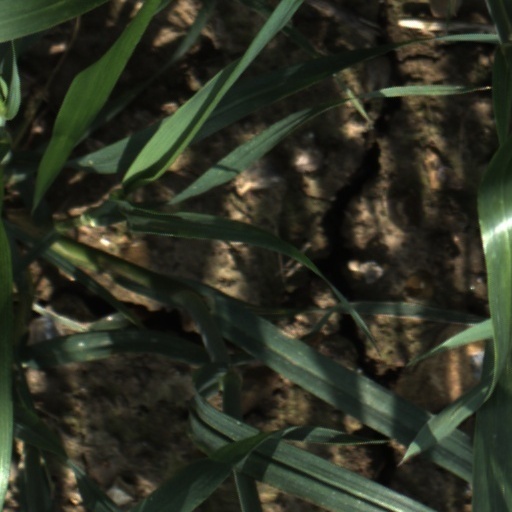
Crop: wheat